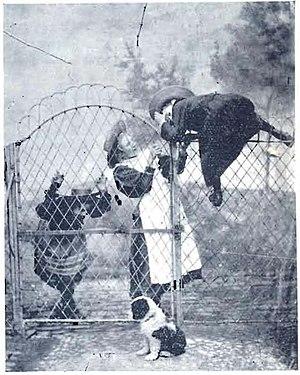
Un enfant est un jeune être humain en cours de développement et dépendant de ses parents ou d’autres adultes. L'organisation mondiale de la santé définit l'enfance comme la période de la vie humaine allant de la naissance à 18 ans. Cependant la définition de l'enfance peut différer quelque peu selon les disciplines qui traitent du sujet. Droit, psychologie, médecine, biologie ne fixent pas exactement les mêmes repères. Ainsi, elle commence, soit à la naissance, soit à l'âge de la parole. Elle se termine soit à l'adolescence avec l'entrée dans la puberté, soit à l'âge adulte et à l'âge légal de la majorité civile, âge légalement différent d'un pays à l'autre.